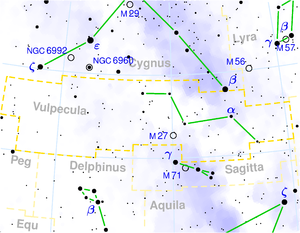
Ræven
Stjernebilledet Ræven (Vulpecula).
Ræven er et stjernebillede på den nordlige himmelkugle.